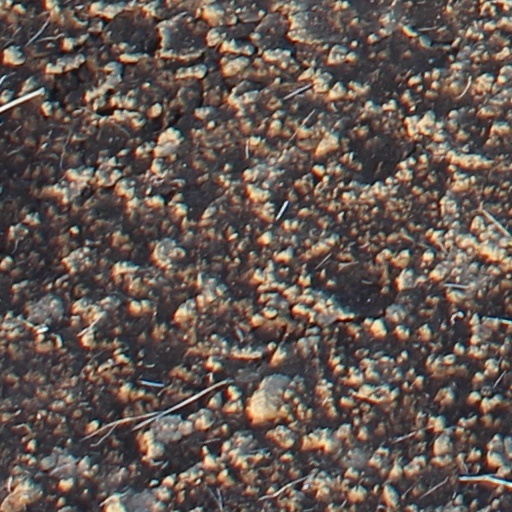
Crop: wheat